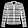
Label: Coat